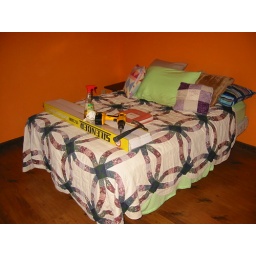
new floor in the guest bedroom